East Meets West (2011 film)

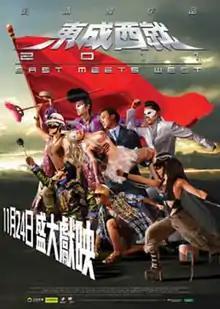

East Meets West (東成西就2011) is a 2011 Hong Kong comedy film directed by Jeffrey Lau. The film references elements of various films such as "The One-Armed Swordsman", "Black Rose II", and jiangshi films.